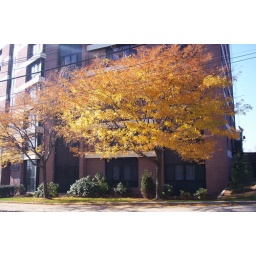
Deciduous tree by apartment building and other neighborhood sites on Summer Street near Malden Center (Malden), Massachusetts